A. S. W. Rosenbach

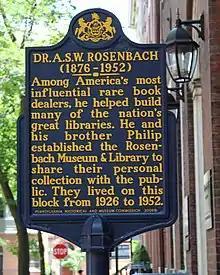

On April 2, 2008, the Rosenbach Museum & Library received an official State Historical Marker by the Pennsylvania Historical and Museum Commission in recognition of the lasting contributions of museum co-founder, Dr. A.S.W. Rosenbach. The commission commemorated Rosenbach's legacy as one of America's greatest rare book dealers and his lasting contributions to Philadelphia and beyond with a marker in front of the museum, located at 2008-2010 Delancey Place in the city's historic Rittenhouse Square neighborhood. The sign reads: